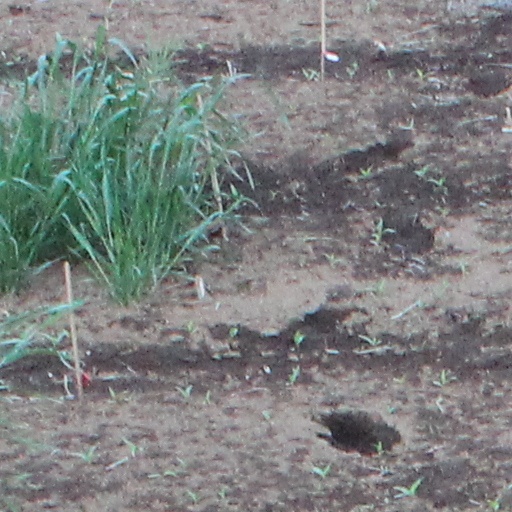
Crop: wheat